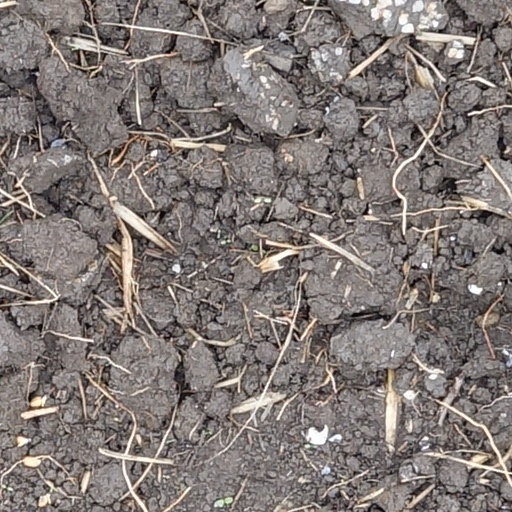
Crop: wheat